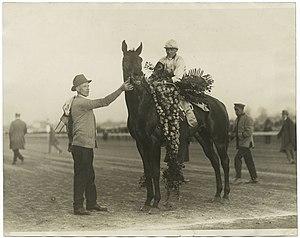
Le Temple de la renommée des courses américaines a été fondé en 1951 à Saratoga Springs, dans l'état de New York, pour honorer les chevaux, entraîneurs et jockeys des courses de pur-sang.
Earl Sande est un jockey américain, membre du Temple de la Renommée des Courses de Chevaux sous harnais, qui totalise 967 victoires pour une carrière débutée en 1917. Parmi ses victoires, mentionnons à trois reprises le Kentucky Derby : avec Zev en 1923; Flying Ebony en 1925 et Galiant Fox en 1925. Il amassa des gains de près de 3 millions de dollars.